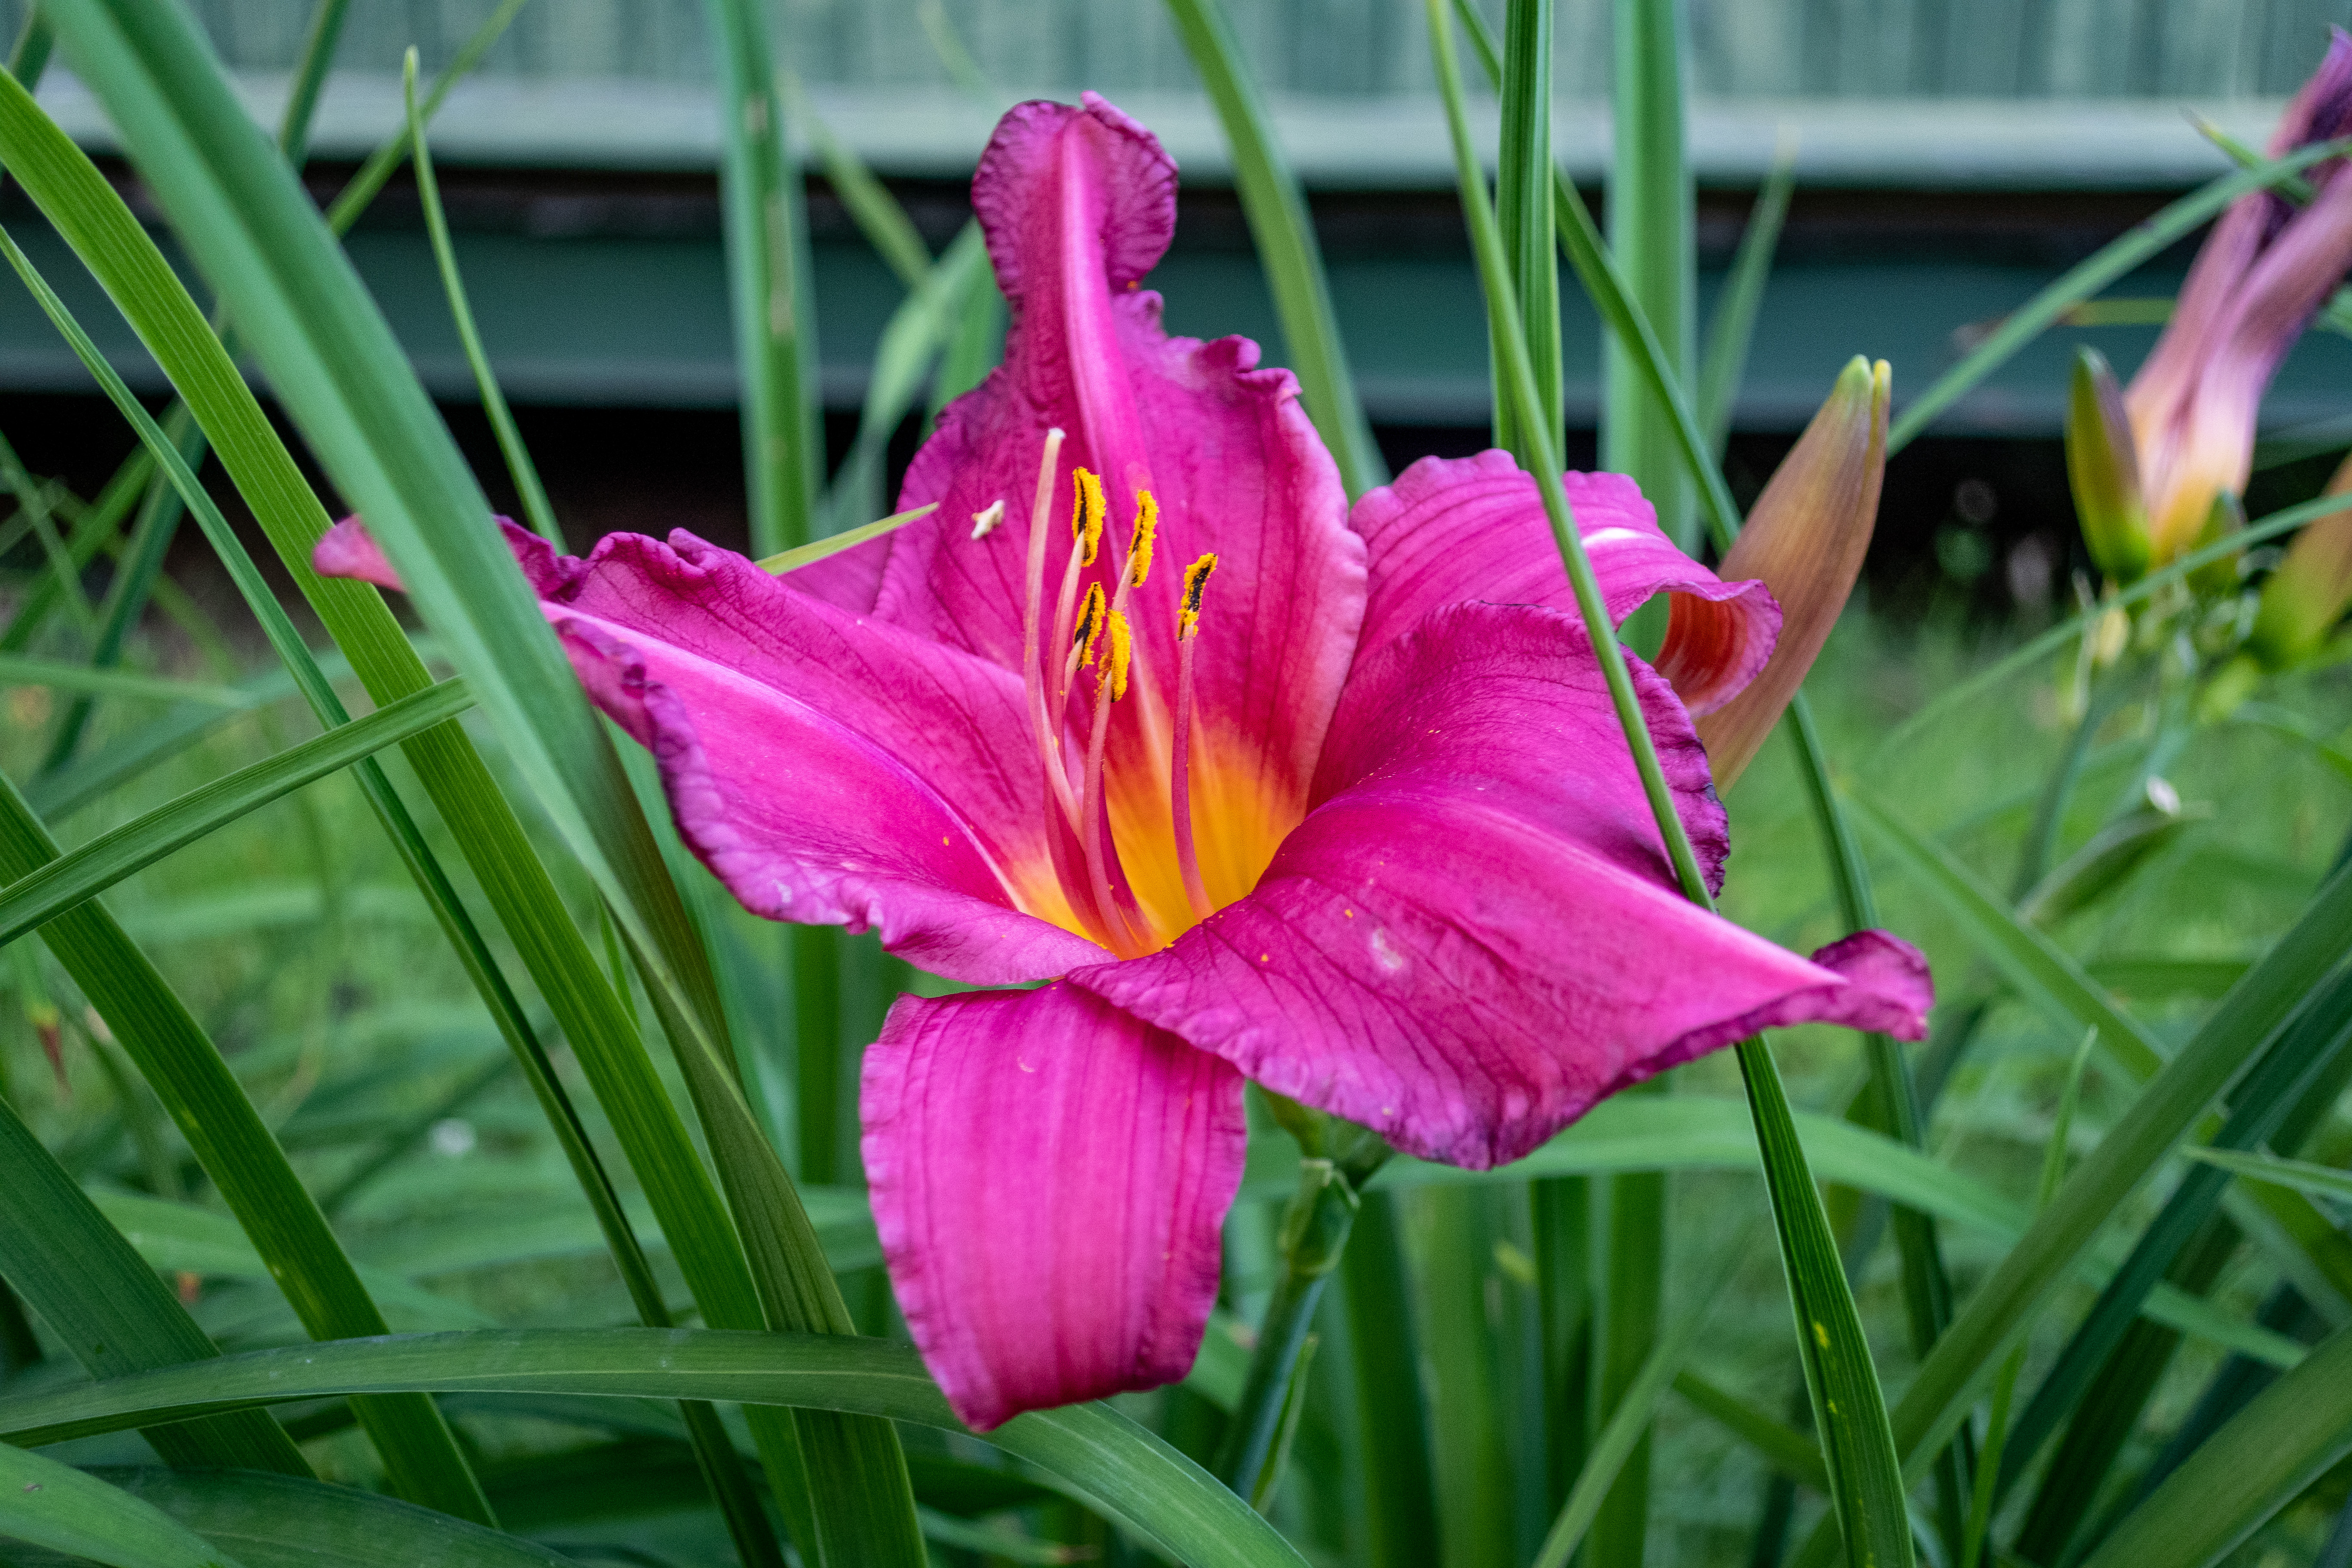
flowers, petals, nature, colorful, flower, flower garden, smell, living, happiness, summer, bloom, plants, garden, village, rural area, grass, plant, petal, pink, magenta, daylily, flowering plant, botany, terrestrial plant, grass family, spring, lily, lily family, monocotyledon, vascular plant, plant stem, Pedicel, herbaceous plant, perennial plant, Lily order, alstroemeriaceae, malvales